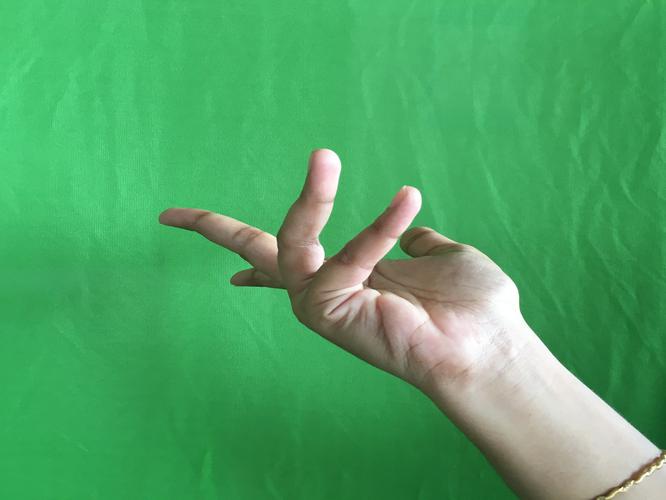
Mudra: Alapadmam
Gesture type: single_hand